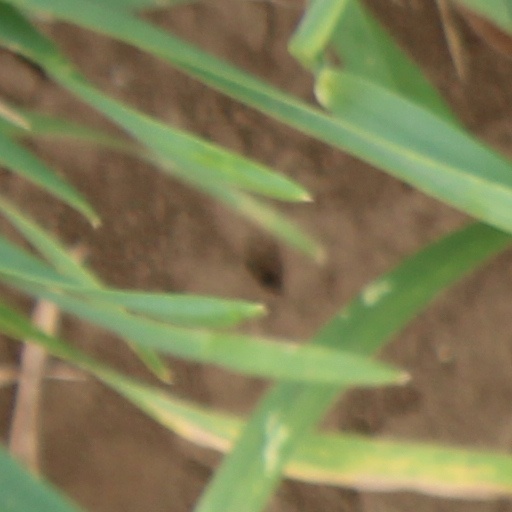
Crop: wheat